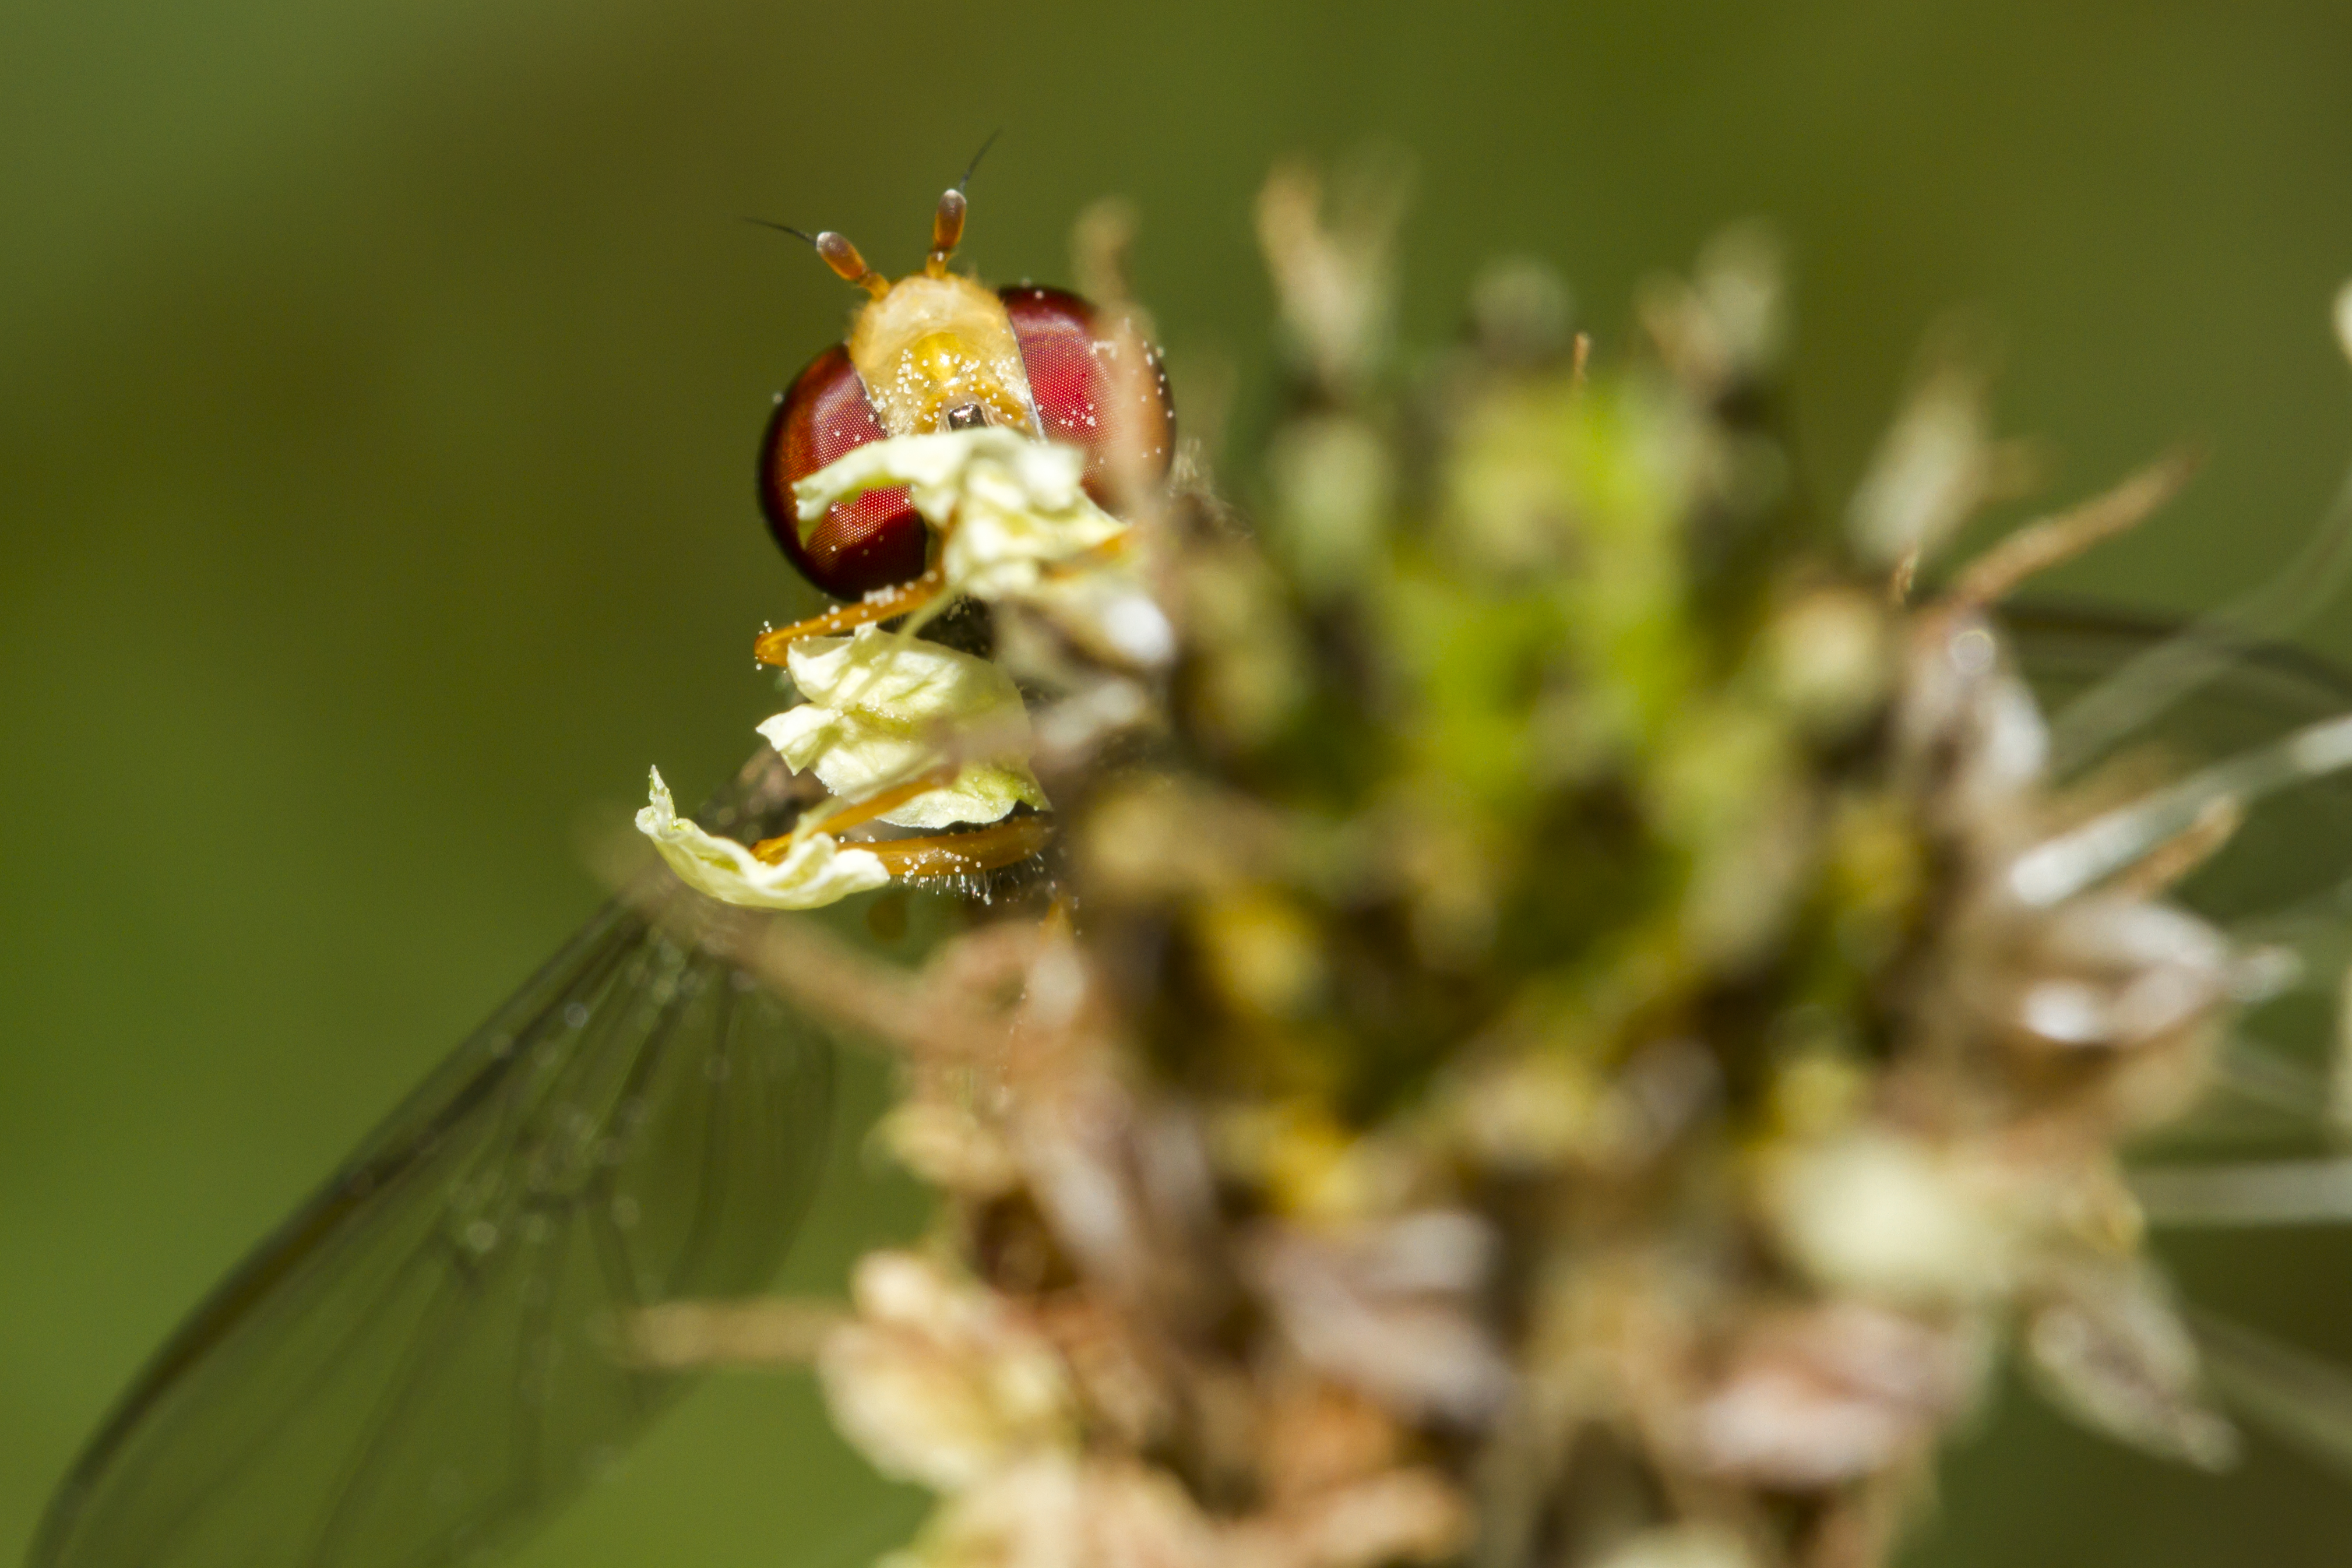
nature, blossom, plant, photography, flower, pollen, insect, macro, canon, botany, garden, flora, fauna, invertebrate, wildflower, close up, hoverfly, outdoors, uk, bee, 7d, lily, wasp, pest, nectar, peterborough, extensiontubes, macro photography, arthropod, honey bee, membrane winged insect